College football

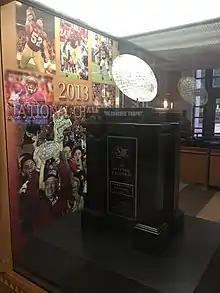
The BCS National Championship trophy on display at Florida State University; the 2013 championship game marked the end of the BCS era.

Following the enormous success of the 1958 NFL Championship Game, college football no longer enjoyed the same popularity as the NFL, at least on a national level. While both games benefited from the advent of television, since the late 1950s, the NFL has become a nationally popular sport while college football has maintained strong regional ties.